Nutana Urban Centre, Saskatoon

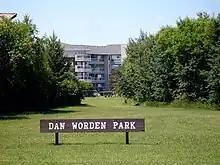
Dan Worden Park

Nutana Urban Centre does not have its own community association, but is represented by the one from the adjacent Eastview neighbourhood. The city's branch of the Royal Canadian Legion is also located in the Nutana Urban Centre, off Louise Street. Other recreation facilities in the community include a curling rink and a bowling alley.